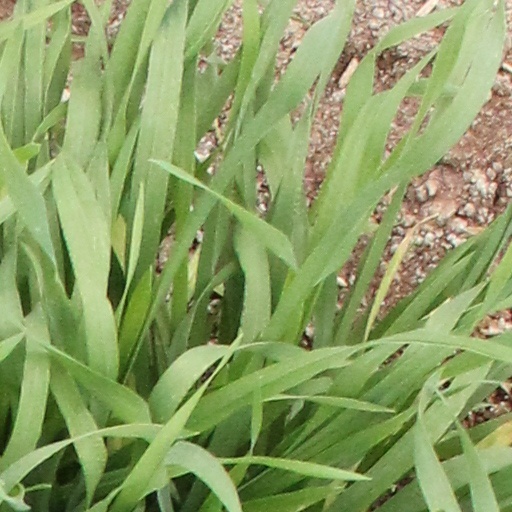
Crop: wheat